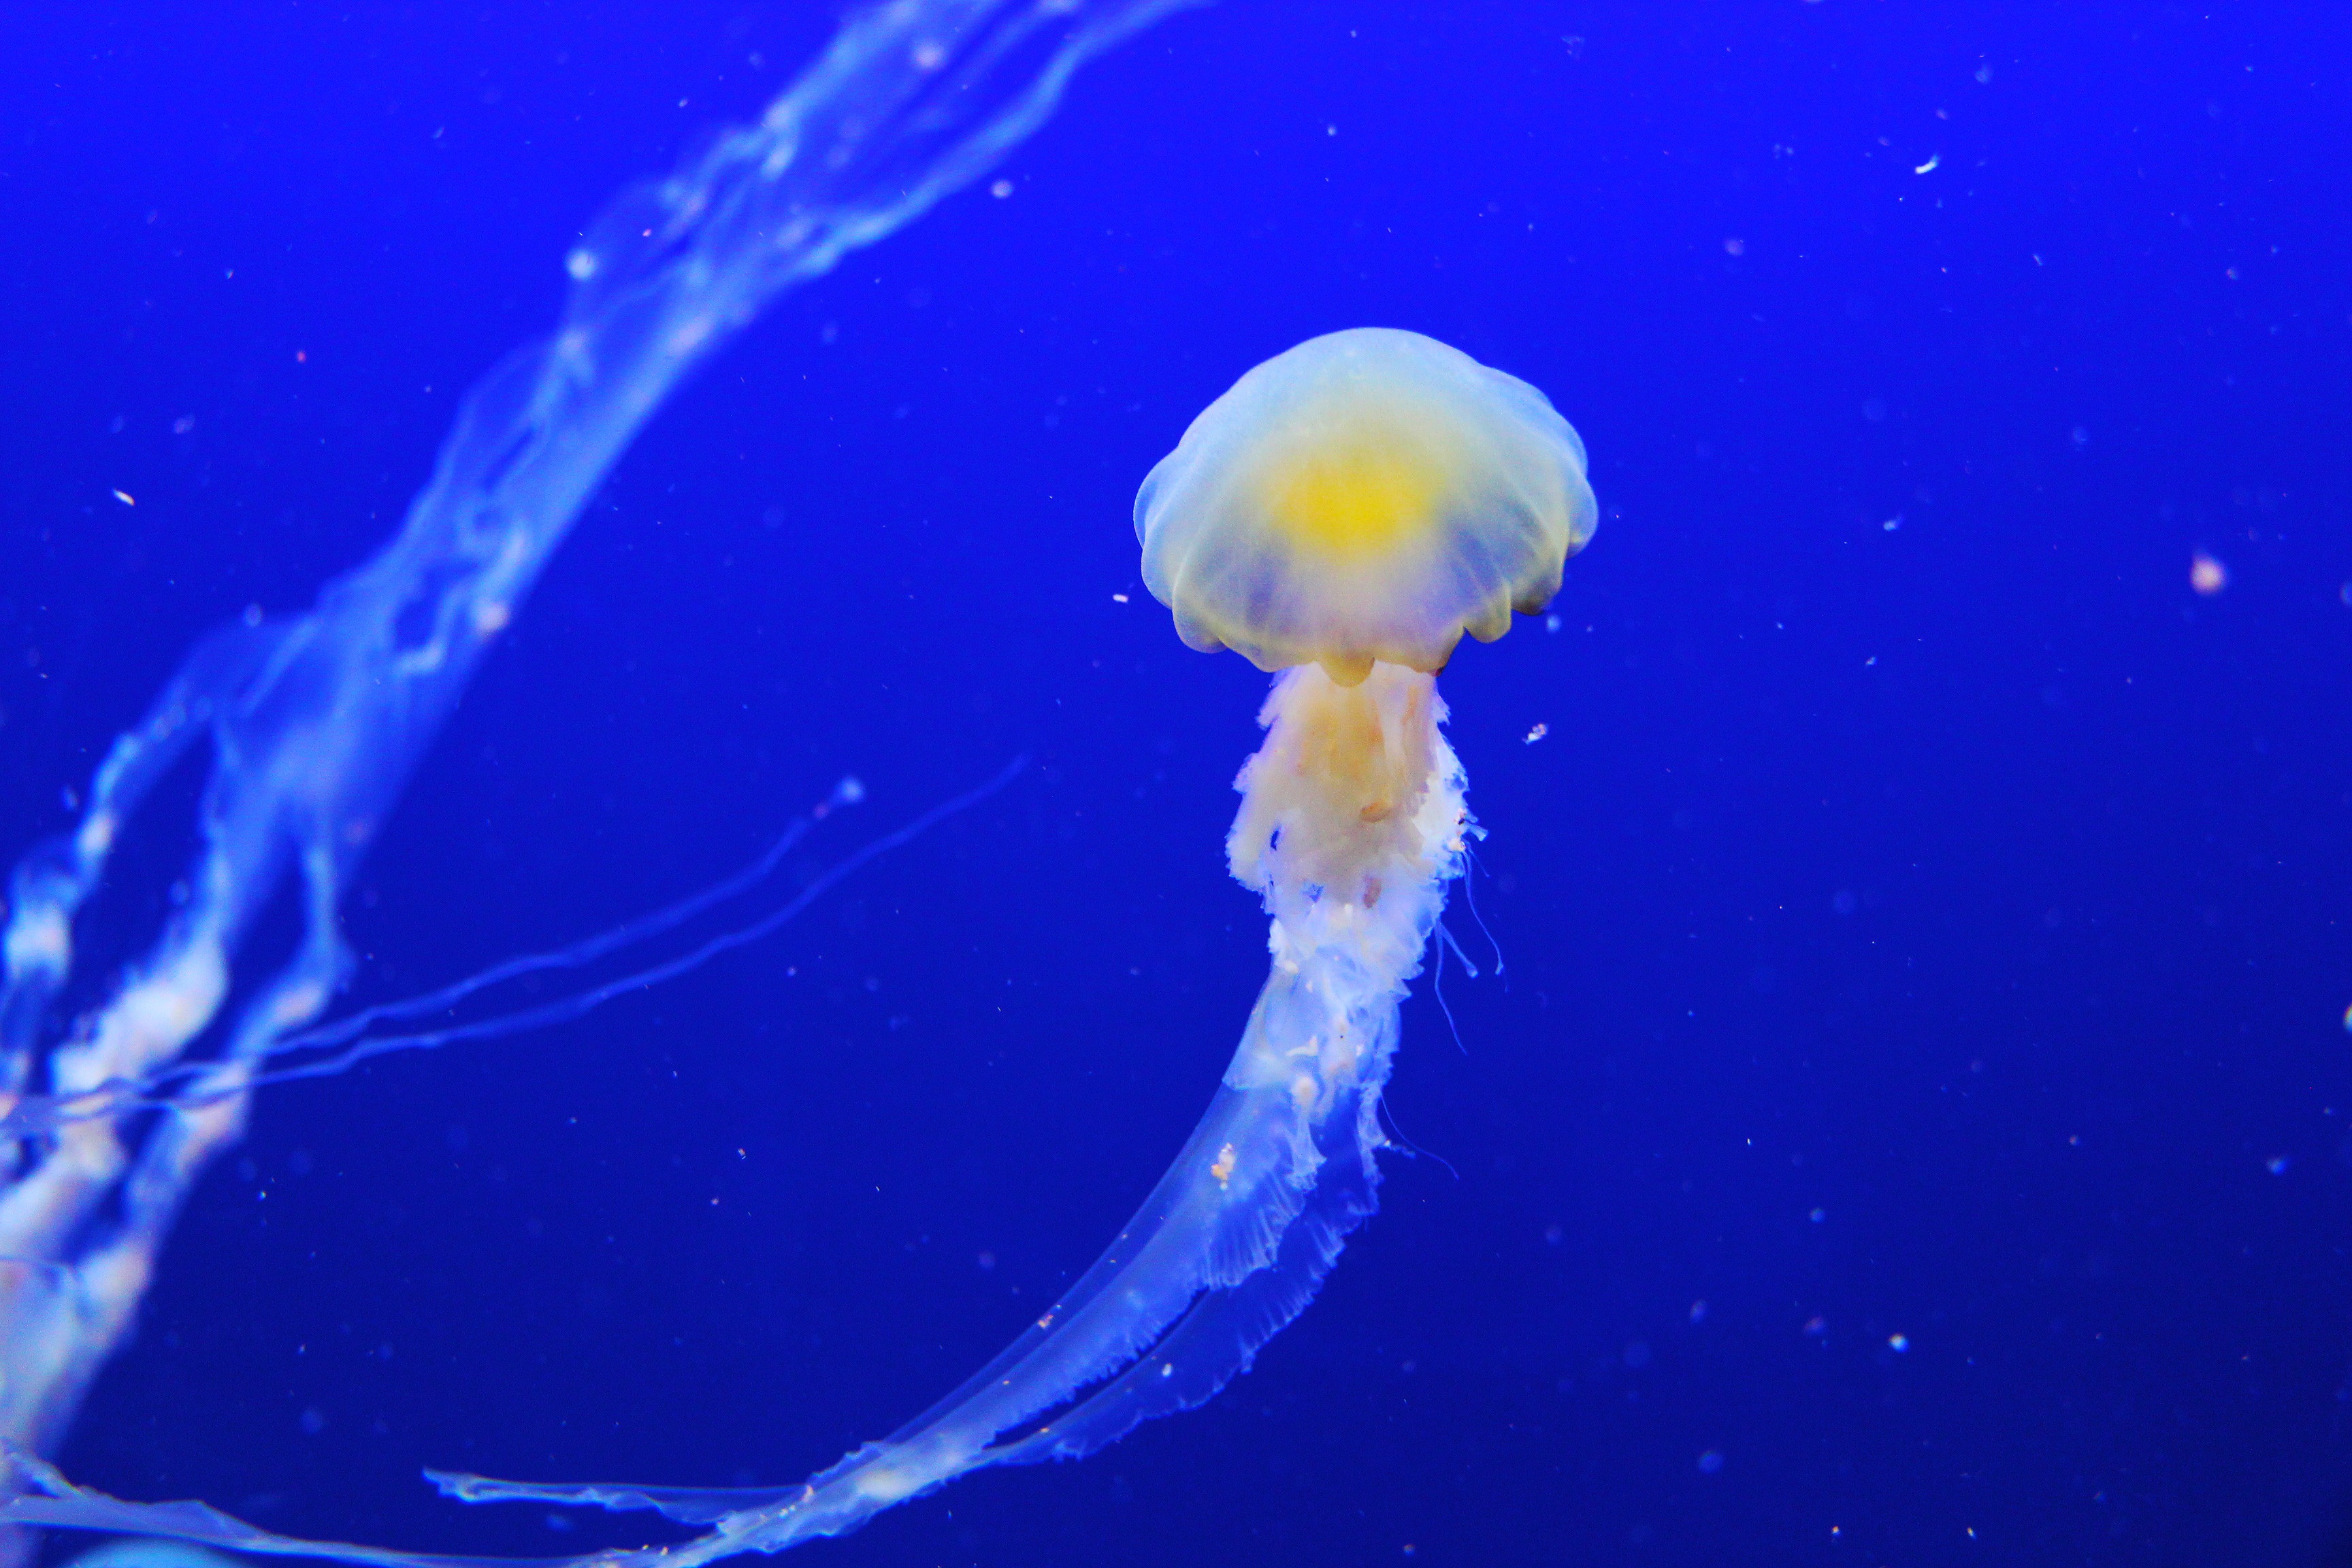
ocean, biology, jellyfish, blue, fish, invertebrate, aquarium, cnidaria, sea life, beautiful, singapore, zooplankton, organism, marine biology, marine invertebrates, mesmerising